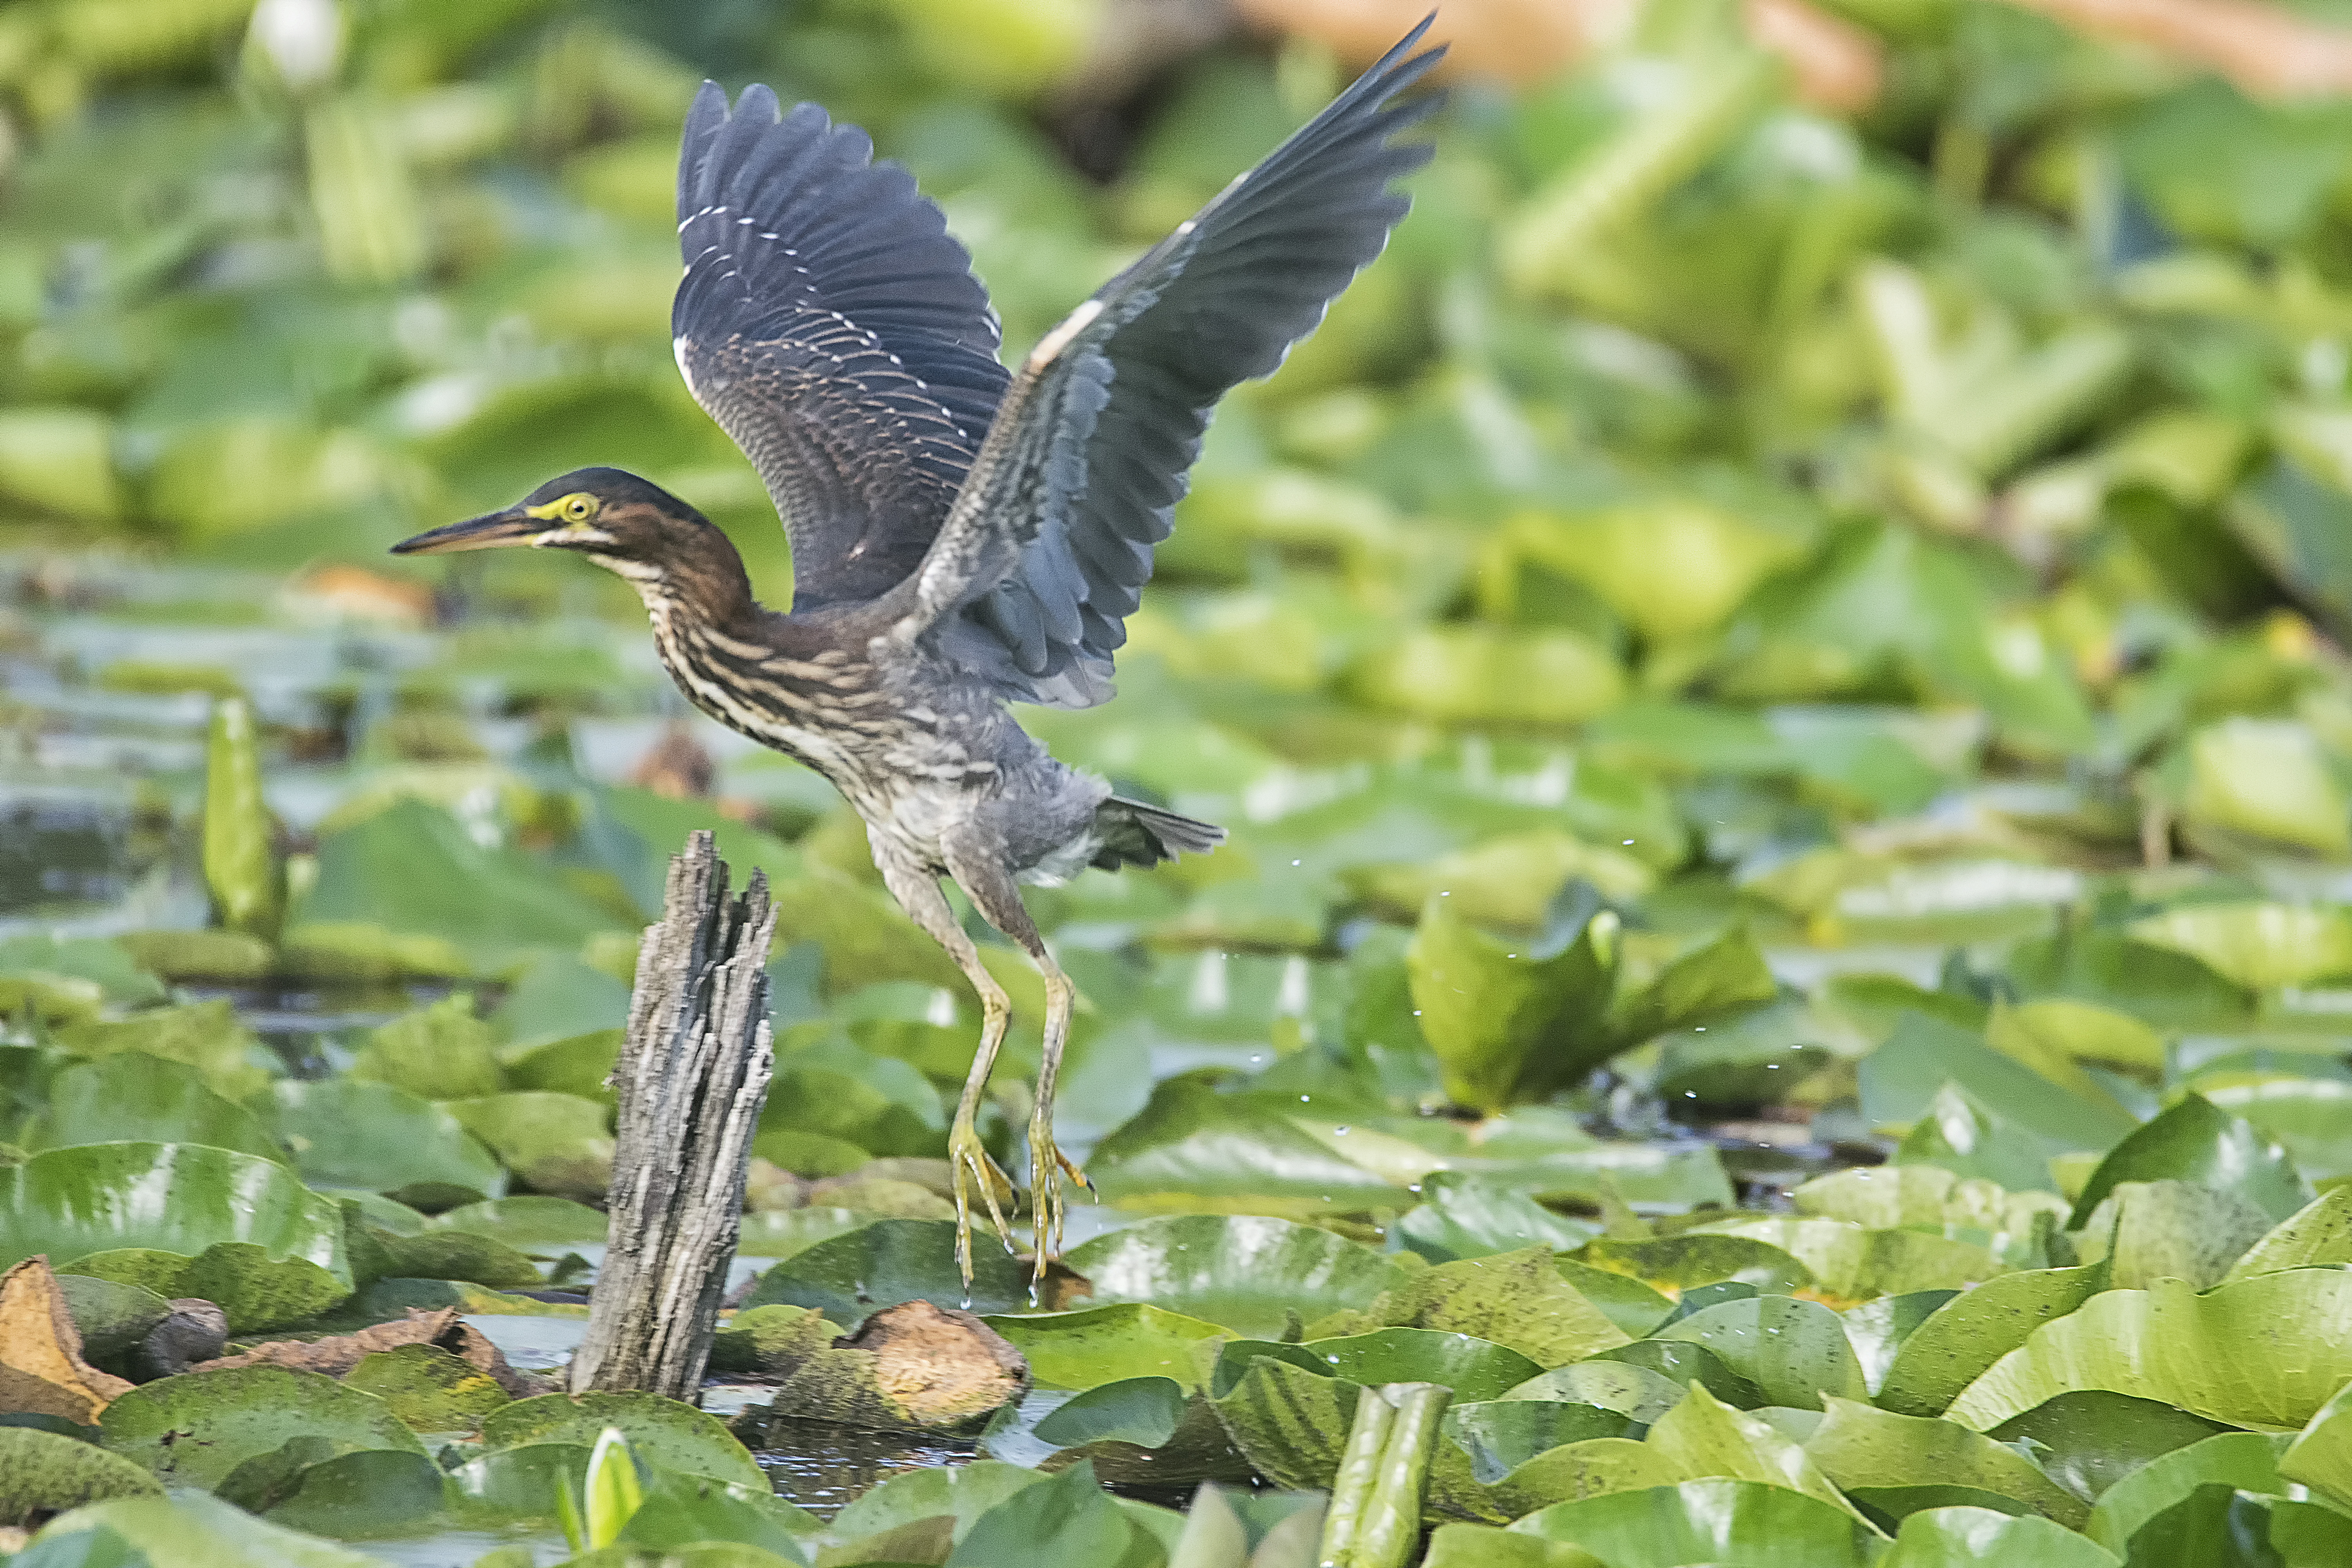
nature, branch, bird, wildlife, green, beak, fauna, canada, vertebrate, vert, quebec, heron, sherbrooke, oiseau, perching bird